Anna Zatonskih

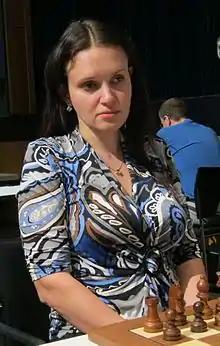
Zatonskih in 2010

Anna Zatonskih (born Hanna Vitaliivna Zatonskih, July 17, 1978) is a Ukrainian American chess player who holds the titles International Master (IM) and Woman Grandmaster (WGM). She is a four-time U.S. women's champion, as well as a former Ukrainian women's champion.